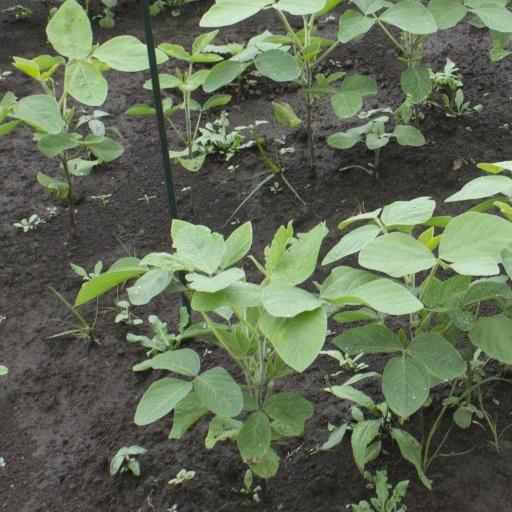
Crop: soybean